Dolphin Hotel, Southampton

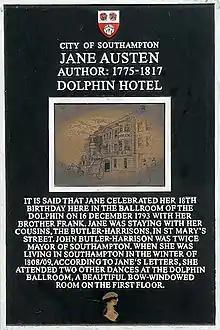
Plaque commemorating Jane Austen's visit

Famous guests have included Queen Victoria, Admiral Lord Nelson, Edward Gibbon, William Makepeace Thackery and Jane Austen, who celebrated her 18th birthday there in 1793.